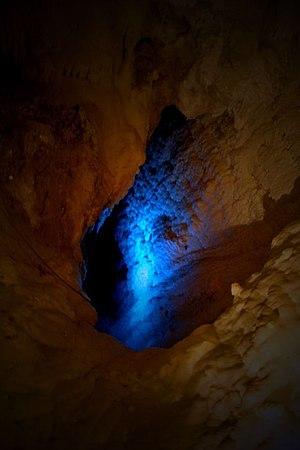
Les grottes de Frasassi sont des grottes karstiques souterraines situées dans le parc naturel régional de la Gorge de la Rossa et de Frasassi de la commune de Genga dans la province d’Ancône.